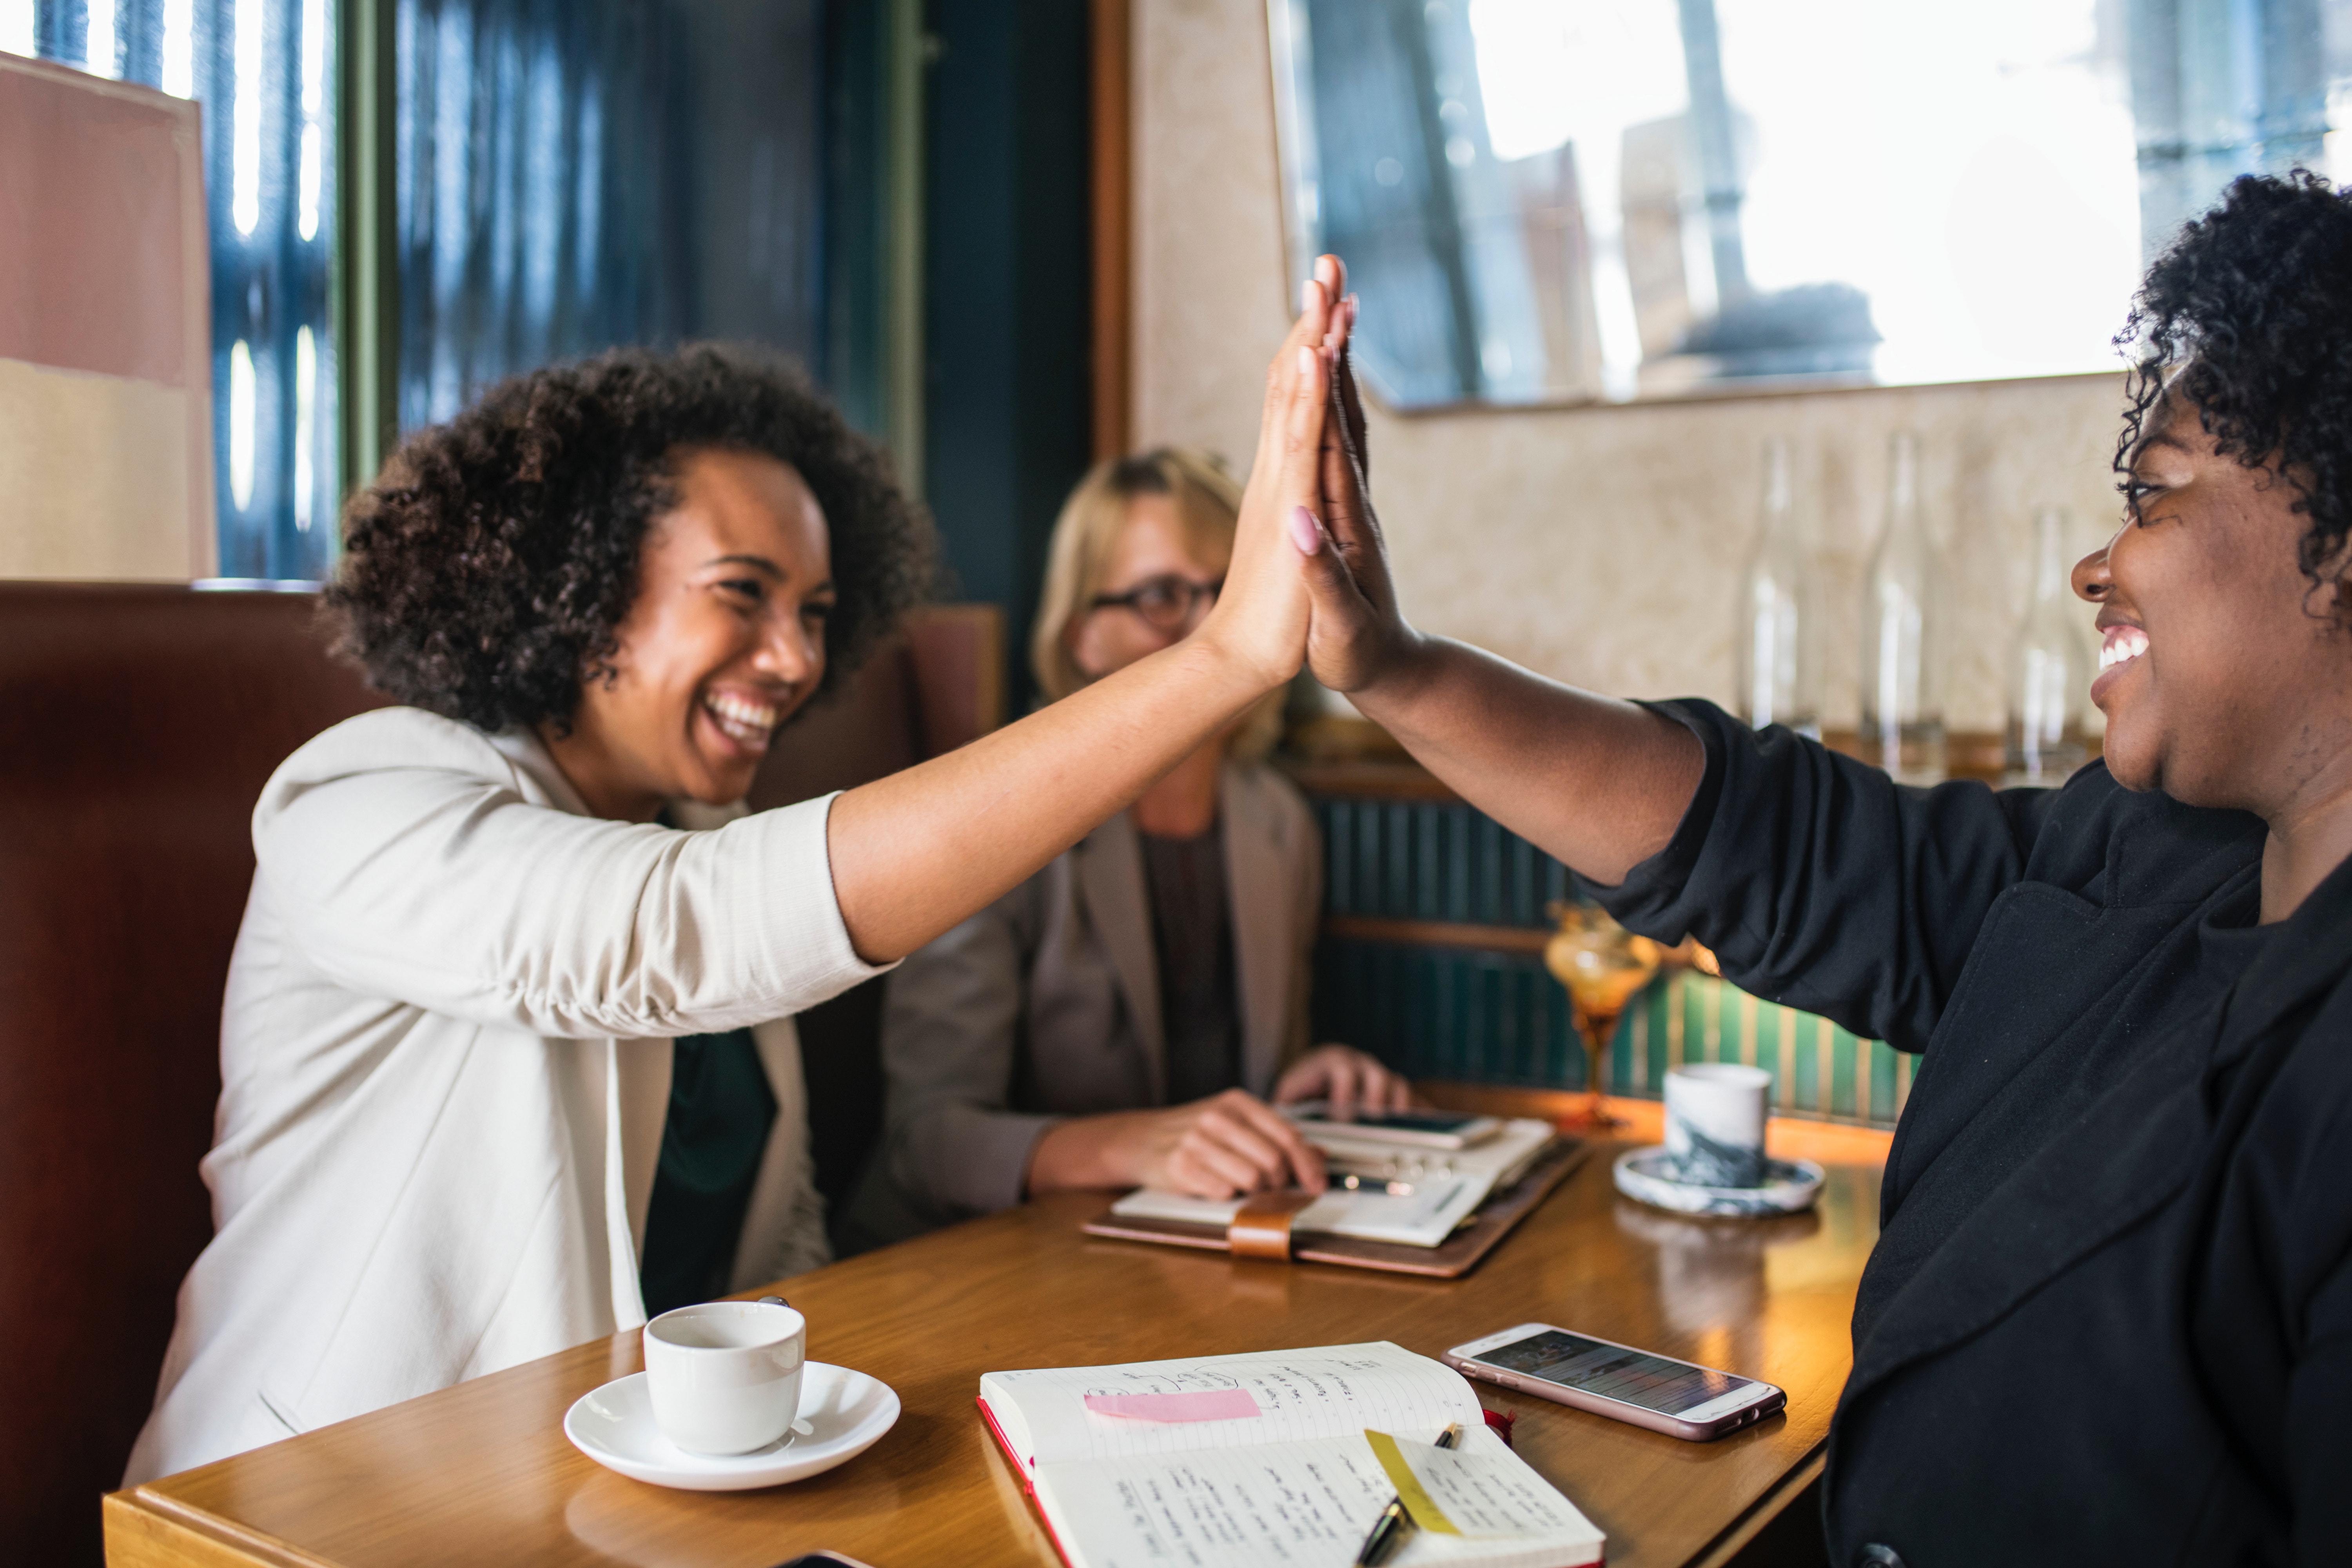
conversation, interaction, hand, gesture